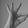
ASL letter: F